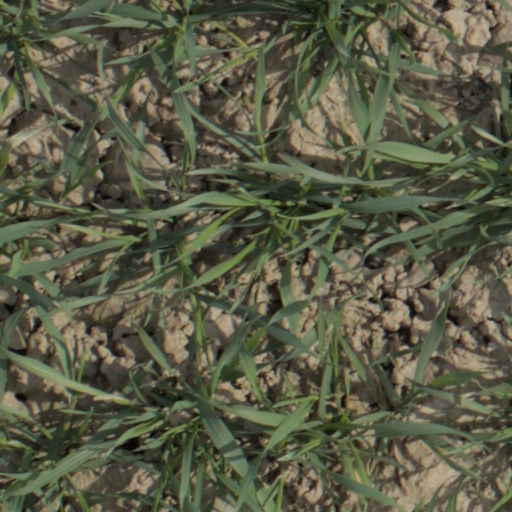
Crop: wheat